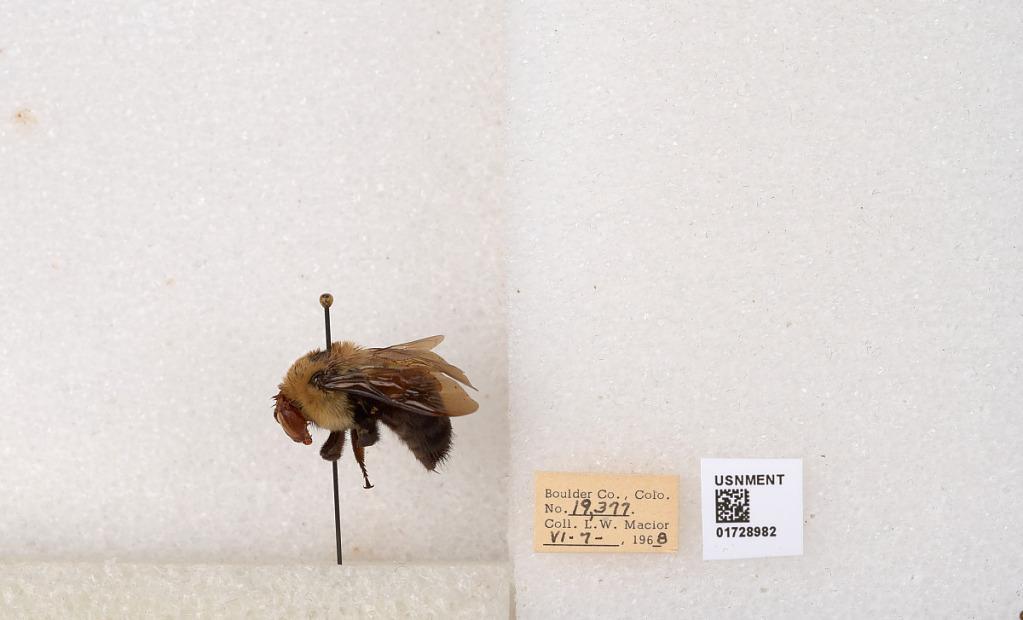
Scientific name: Bombus (Separatobombus) griseocollis (De Geer)
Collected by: L. Macior
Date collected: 1968-6-7
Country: United States
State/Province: Colorado
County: Boulder
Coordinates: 40.0925, -105.358